Marcus Boyd

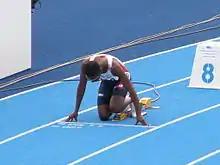
Bydgoszcz 2008 - Marcus Boyd.

Marcus D. Boyd (born March 3, 1989) is an American sprinter, who specialises in the 400 meters. He ran for Baylor University.